Hanshan Deqing

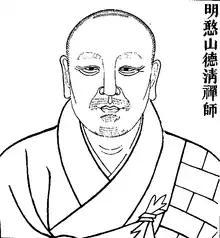
Chinese woodblock illustration of Hanshan Deqing

Hanshan Deqing (Wade Giles: Han-Shan Te-Ch’ing, "Crazy Mountain, Virtuous Clarity", c. 1546–1623), was a leading Buddhist monk and poet of the late Ming dynasty China. He was also posthumously named Hongjue Chanshi. Hanshan was known for studying and teaching Pure Land, Huayan and Chan Buddhism. He is known as one of the four great masters of the Wanli Era Ming Dynasty, along with Yunqi Zhuhong (1535–1613) and Zibo Zhenke (1543–1603) both of whom he knew personally. He also wrote their biographies after their deaths.